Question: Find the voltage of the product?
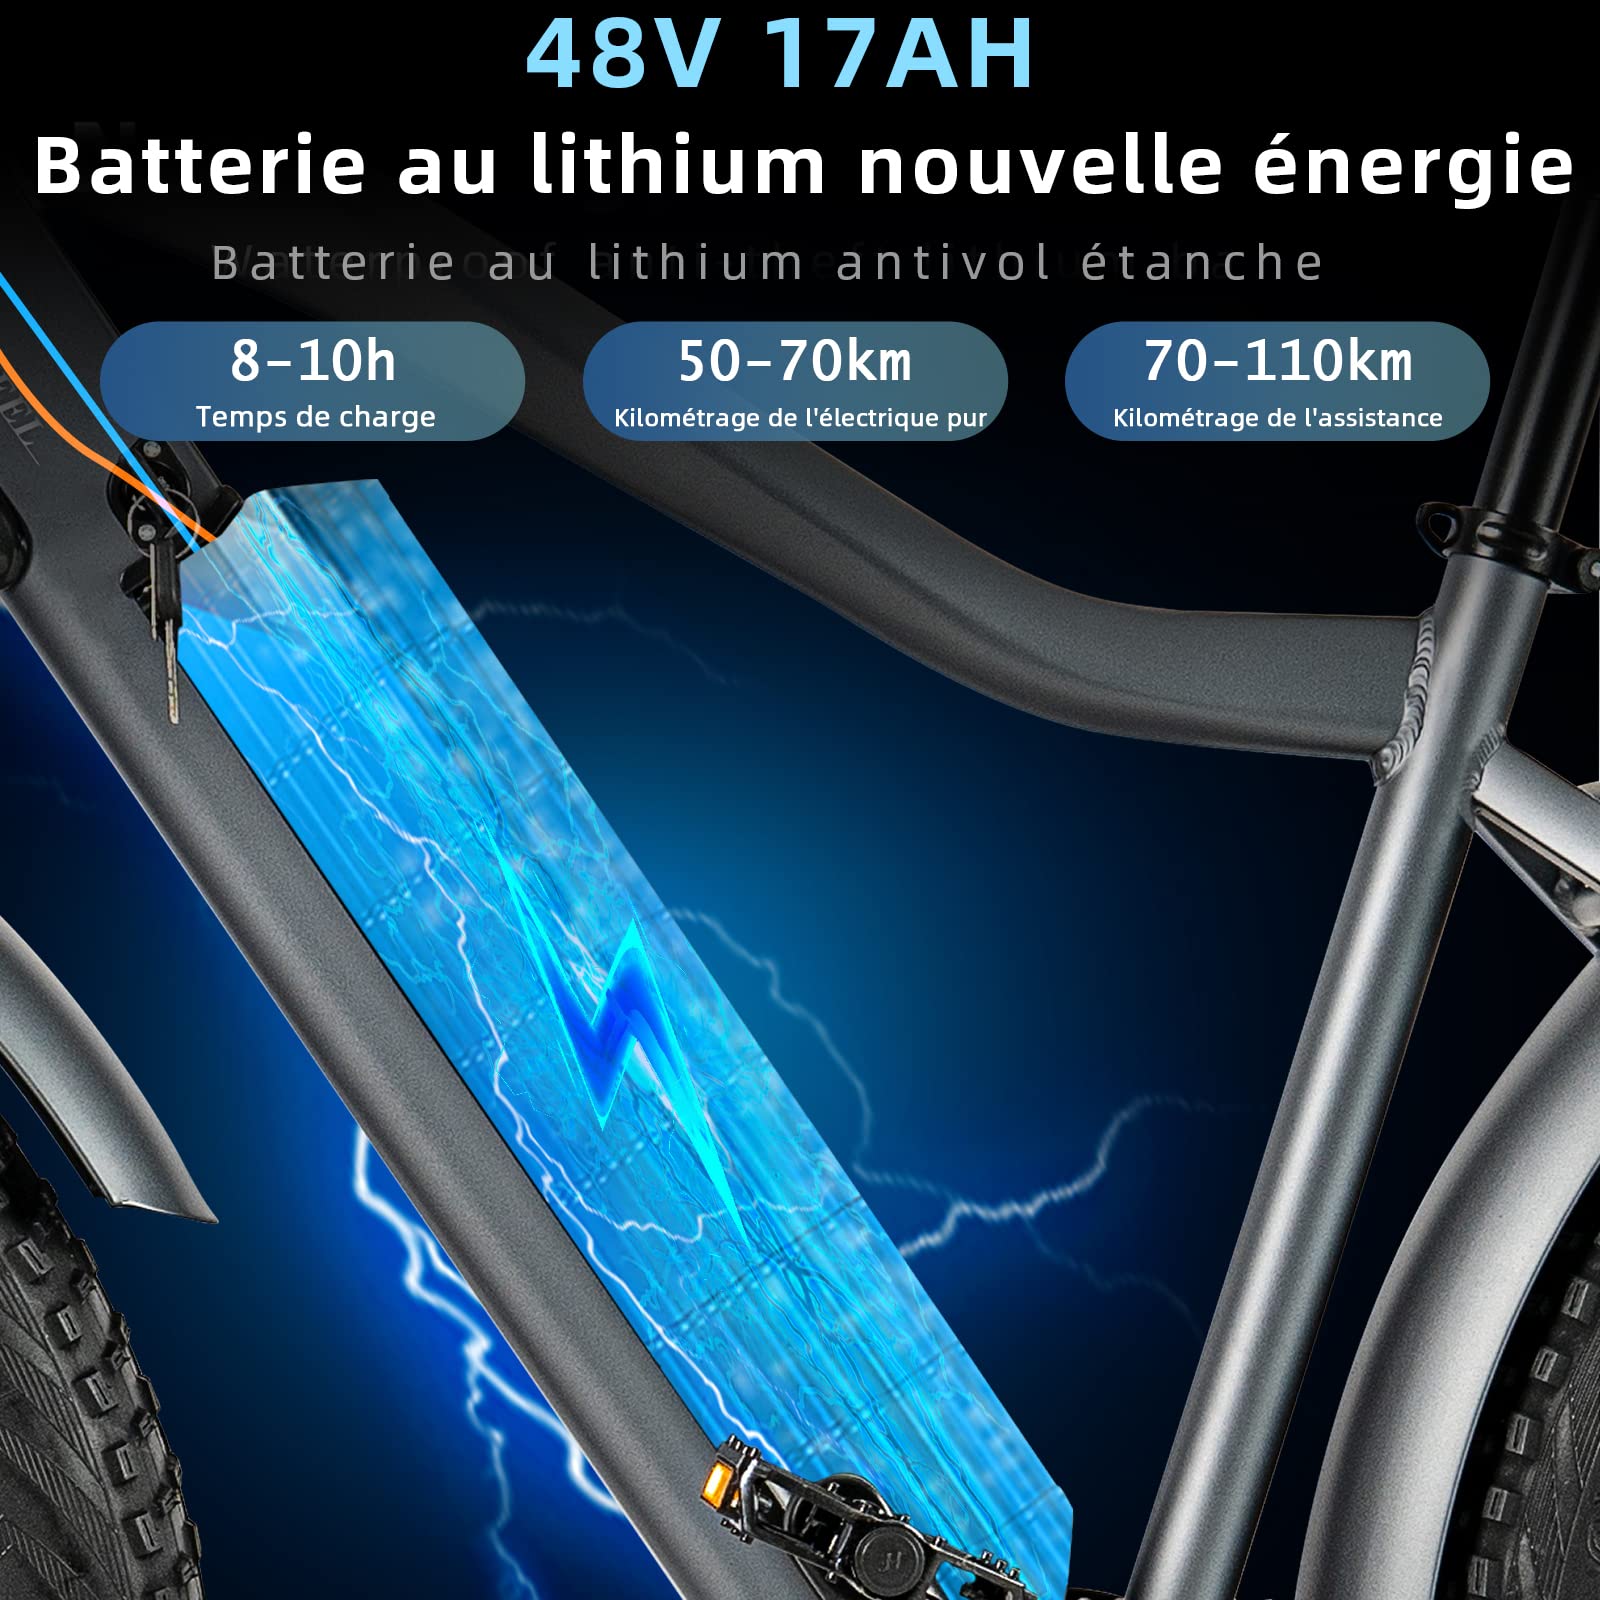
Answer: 48.0 volt